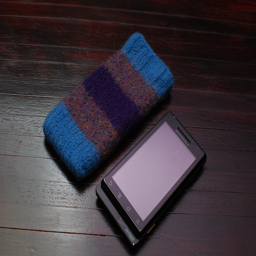
An electronic device with a cozy is on a table.
A cell phone sitting next t a crocheted bag.
A smart phone next to a piece of cloth on a wooden surface.
a phone and a sock sit parralel to each other

A knitted phone case sitting next to a phone.